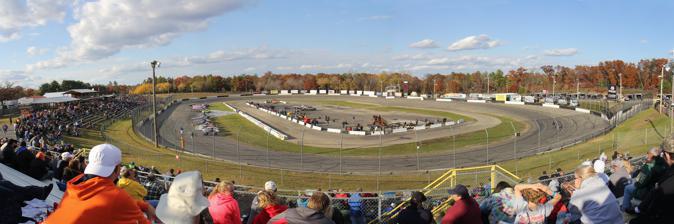
Building: Dells Raceway Park
Country: United States of America
Year built: 1958
Racetrack Dells Raceway Park Panorama from turn 1 in 2015 Panorama from turn 1 in 2015 Location N1070 Smith Rd., Wisconsin Dells, Wisconsin 53965 Owner Jerry Auby Opened 1958 Former names Dells Motor Speedway Major events Lyle Nabbefeldt Memorial, ARCA Midwest Tour Jim Sauter Classic 200, Icebreaker 100, Falloween 150, Dairyland 150, Badger State 125, Dick Trickle 99, National Short Track Championship oval Surface asphalt Length 0.333 miles (0.536 km) Turns 4 Banking 9 degrees (corners), 6 degrees (straights) Race lap record 13.080 seconds ( Ty Majeski , , 2018, Super Late Model) Dells Raceway Park (DRP), formerly known as the Dells Motor Speedway , is a car racing raceway located in the town of Lyndon , in Juneau County , north of Wisconsin Dells, Wisconsin just off of U.S. Route 12 / Wisconsin Highway 16 . It is a 1/3 mile asphalt track that is used for stock car racing . The track has hosted races featuring the ARTGO Challenge Series, the NASCAR AutoZone Elite Division, Midwest Series , the ARCA Midwest Tour , the Mid-American Stock Car Series , the Wisconsin Challenge Series, the Must See Racing.com Xtreme Sprint Car Series, Alive for Five Series, TUNDRA Super Late Models, and the Central Wisconsin Racing Association. The track, which opened in 1958, sits on 38 acres (150,000 m 2 ) of The track closed during the middle of the 2006 season over a bank fraud case, but the track was purchased during the following off-season by a group of three investors led by Chicago businessman Joe Graziano, and that included one-time NASCAR driver and Dells area native Frank Kreyer . It reopened in 2007. In 2012, Graziano sold the track to Rockford, IL businessman and race car builder Wayne Lensing.  Lensing divided the property and built a campground to the south of the track.  The track was sold to Jerry Auby on March 26, 2021. Howard Johnson, one of the original track owners, like to call the track "Home of the Biggies". The track has a reputation of being "what a short track should be." Dick Trickle described driving the track, "You drop low in the corners and then drift high on the straights. You try to make the track into the roundest oval possible." In 2025, the track will be part of the NASCAR Advance Auto Parts Weekly Series , allowing drivers to participate for NASCAR's national championship. Track shutdown in 2006 Bryan Severson, the owner of 5 County Towing in Reedsburg, bought the track from then owner Luke Herring in 2002.  During the 2006 season, the track was having financial difficulties with paying the drivers, and by mid-July Severson shut down the track after his arrest on federal charges of bank fraud.  Further investigation found that in 2002 and 2003, Severson had received bank loans from Mark Hardyman, the president of the First National Bank of Blanchardville, and used his towing business and Dells Raceway Park as collateral. To cover up the loans from the bank's board of directors, Severson had written several worthless checks worth millions of dollars.  The bank eventually did collapse in 2003. Severson was sentenced in February 2008 to nearly 12 years in federal prison after being convicted of 28 felony counts.  Severson was ordered to repay the Federal Deposit Insurance Corporation about $6.4 million that he was responsible for in the intended loss to the bank, less about $700,000 the FDIC received from another bank that bought some of Severson's loans which used the track as collateral. Lyle Nabbefeldt Memorial and special events On May 26, 1973 Wisconsin Rapids driver Lyle Nabbefeldt lost control of his car entering turn one during time trials, crashed into the outside wall and was killed instantly.  The Lyle Nabbefeldt Memorial began in 1974 as a tribute to the driver, and it became the Dells' annual marquee event until its last running in the late 1990s.  The first running of the event was a 100-lap feature, but the feature format was changed the next year to running two 55-lap features with an overall champion being declared.  The change was made to reflect the number 55s that Nabbefeldt ran throughout his racing career.  Another unique part of the Nabbefeldt Memorial was the winner's trophy, known as the Nabbefeldt Traveling Trophy.  The overall champion of the Nabbefeldt Memorial was allowed to keep the trophy until the following year's running of the race.  If any one driver was able to win the Nabbefeldt Memorial three years in a row, that driver would take permanent possession of the trophy and a new one would be introduced.  Dick Trickle won the event two years in a row on two occasions, but Rick Wateski is the only driver to have won the event three years in a row (1991/1992/1993).  Wayne Lensing, the current owner of Dells Raceway Park, announced that The Nabbefeldt Memorial was being revived for 2015, as part of a series of CWRA Challenge Series races. The track also announced two new marquee Super Late Model events in 2015. The first event was the Icebreaker 100, an event held in April before other tracks opened. The second event was the Falloween 150, which was held in late October after all other late model events in the state of Wisconsin had concluded. In 2020, the Joe Shear Classic, normally held at Madison International Speedway , was held at Dells in September as a result of pandemic restrictions in Dane County that restricted Madison to one race in late August with spectators only on the hillside in vehicles.  In September of 2021 the ARCA Midwest Tour stop at Dells Raceway Park became the Jim Sauter Classic, a 200-lap feature named in honor of the late veteran Necedah, Wisconsin racer. In 2024, the National Short Track Championship, which had been held at Rockford Speedway in Illinois since 1966 until its closure and demolition after the 2023 season, was moved to Dells Raceway Park. Track records Super Late Model: Ty Majeski --13.075 on 8-31-19 and 10-24-21 TUNDRA Super Late Model Series: Mike Litchfeld--13.191 on 9-25-22 Late Model: Rich Schumann, Jr.--13.925 on 5-7-16 Modifieds: Weston Marthaler—14.168 on 6-3-23 Sportsman: Dave Trute--14.475 on 5-6-17 UMA 602 Late Models: Tanner Berge--14.004 on 8-10-24 Mid-American Stock Car Series: Brian Back--14.361 on 7-24-10 Great Northern Sportsmen Series: Dave Trute--14.475 on 5-06-17 Midwest Dash Series: Kyle Stark--15.437 on 8-10-24 Pure Stock: Mark Hohl--15.444 on 9-22-12 Super Stock: Mike Lichtfeld--14.695 on 8-09-08 Bandit: Abe Bires--16.215 on 8-26-17 Midwest Trucks: Jason Stark--13.904 on 10-23-21 Outlaw Bandits: Brandon DeLacy--15.561 on 8-18-18 Hobby Stocks: Dave Trute--15.441 on 8-1-20 Big 8 Late Model Series: Tim Sargent--14.362 on 7-4-14 INEX Legend Cars: Brady Fox-Rohde--15.362 on 5-13-17 Super Trucks: Camden Murphy--13.787 on 5-16-15 Vores Compact Touring Series : Adam Kryzkowski--15.825 on 6-6-15 Midwest Bandoleros : Alex Hartwig--16.536 on 8-6-22 600 Mod Lites: John Griffin--14.998 on 7-11-15 Illini Racing Series Midgets: Ryan Probst--13.723 on 6-17-17 Notable weekly drivers Tim Schendel , 2015 Super Late Model champion 2016 Super Late Model. Images Frontstretch Ticket window Main building Victory Lane References